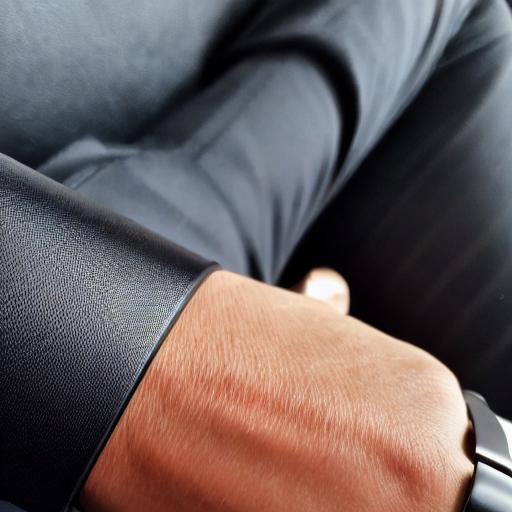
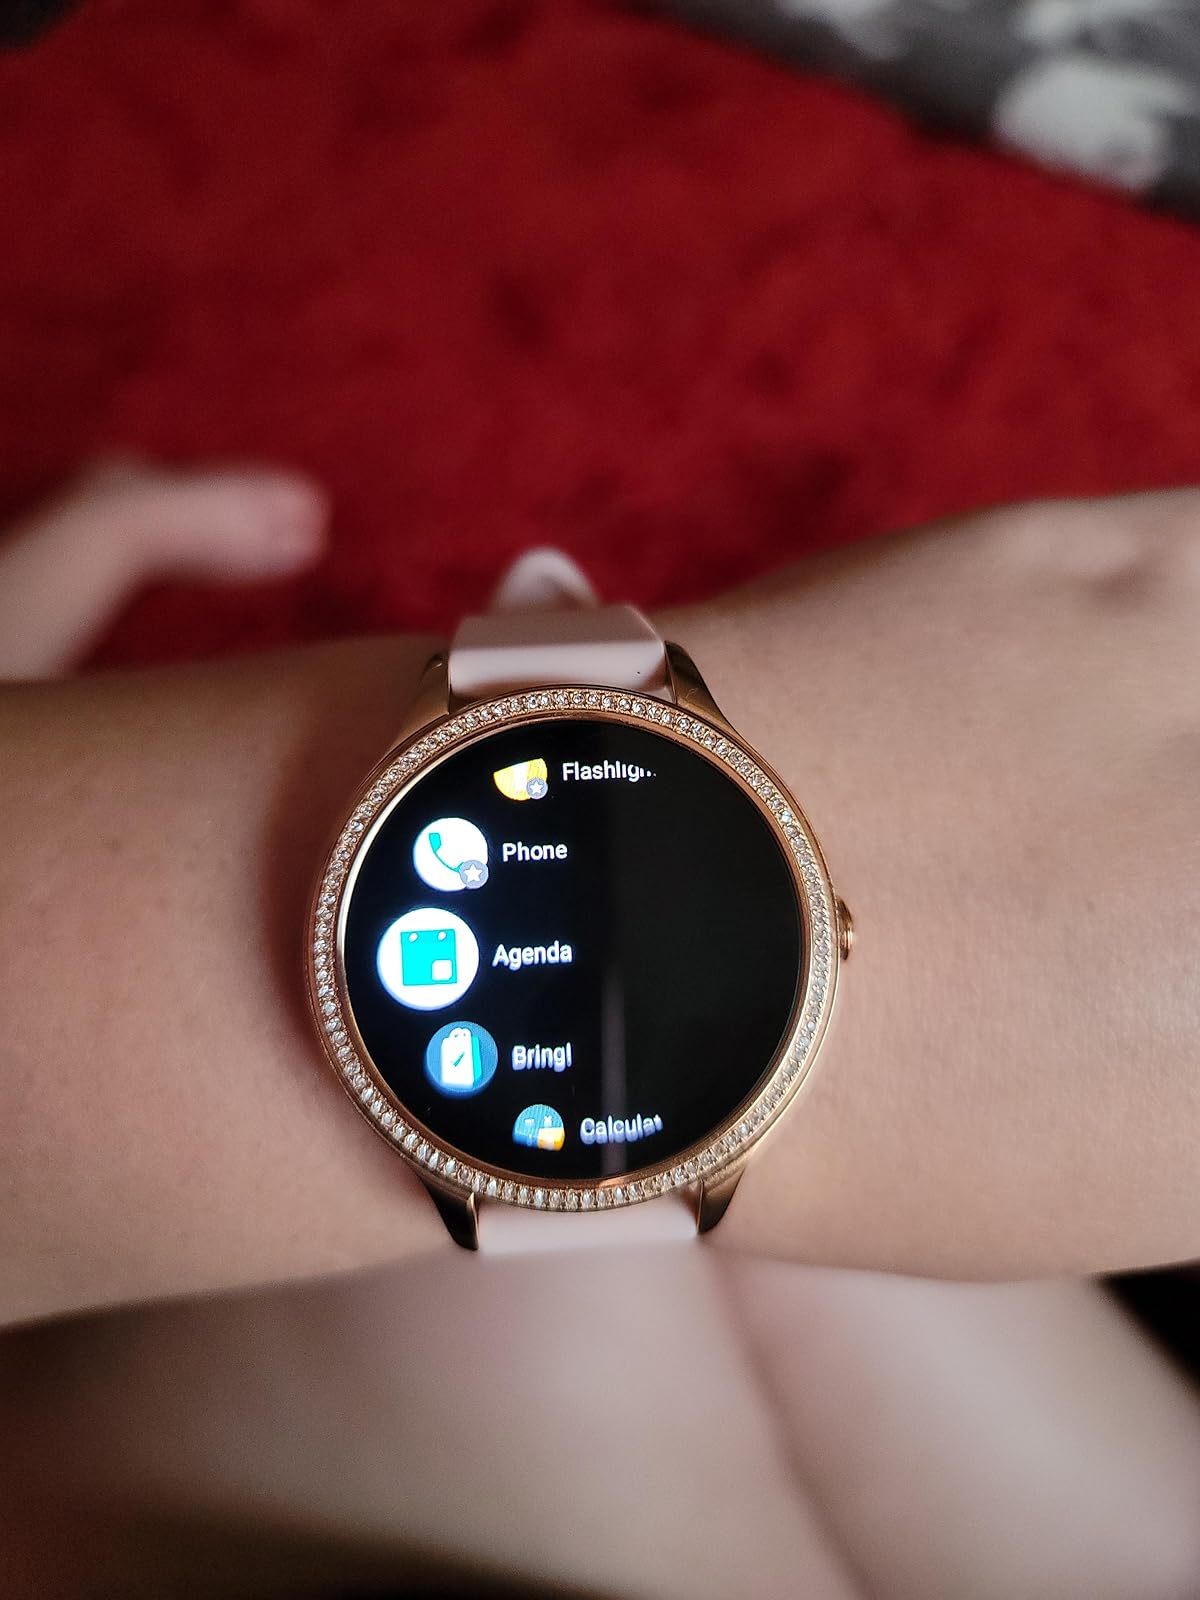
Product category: smartwatch
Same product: no